Sculpture of the Misiones Orientales

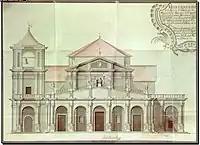
View and elevation of St. Michael's Church in 1756, designed by Father Giovanni Battista Primoli.

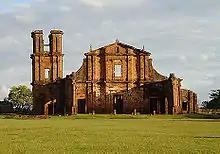
St. Michael's Ruins today.

While the first missionary initiative in the region had mostly evangelizing objectives, as stated by Armindo Trevisan, those of the second one seem to have been primarily economic, born from the perspective of taking advantage of the huge cattle herd that lived free in the pampas, and that was coveted also by the Portuguese. The Brazilian "tropeiros" who hunted the cattle became one of the first agents of the aggressive Portuguese penetration in the region, invading larger and larger Spanish territories. Cattle acquired such importance for the Jesuits as they understood that if the living conditions for the Indians were not good, especially regarding food, the spiritual education also failed. Cattle were easily raised, and were well used: they provided leather, meat and milk, as well as being a means of traction and transportation. Horses and mules were also abundant. It is estimated that this herd, including the various species, at one time reached a million heads. However, for Maldi, the political component of the settlements was also strong: